Ziehl–Neelsen stain

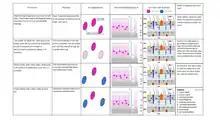
Mechanism of acid-fast staining in acid-fast cells and non-acid-fast cell

The mechanism of action of the Ziehl-Neelsen stain is not completely understood, but it is thought to involve a chemical reaction between the acidic dyes and the cell walls of the bacteria. The acidity of the dyes causes them to bind more strongly to the cell walls of the bacteria than to other cells or tissues. This results in the selective staining of only those cells that have a high density of cell wall material, such as acid-fast bacteria.